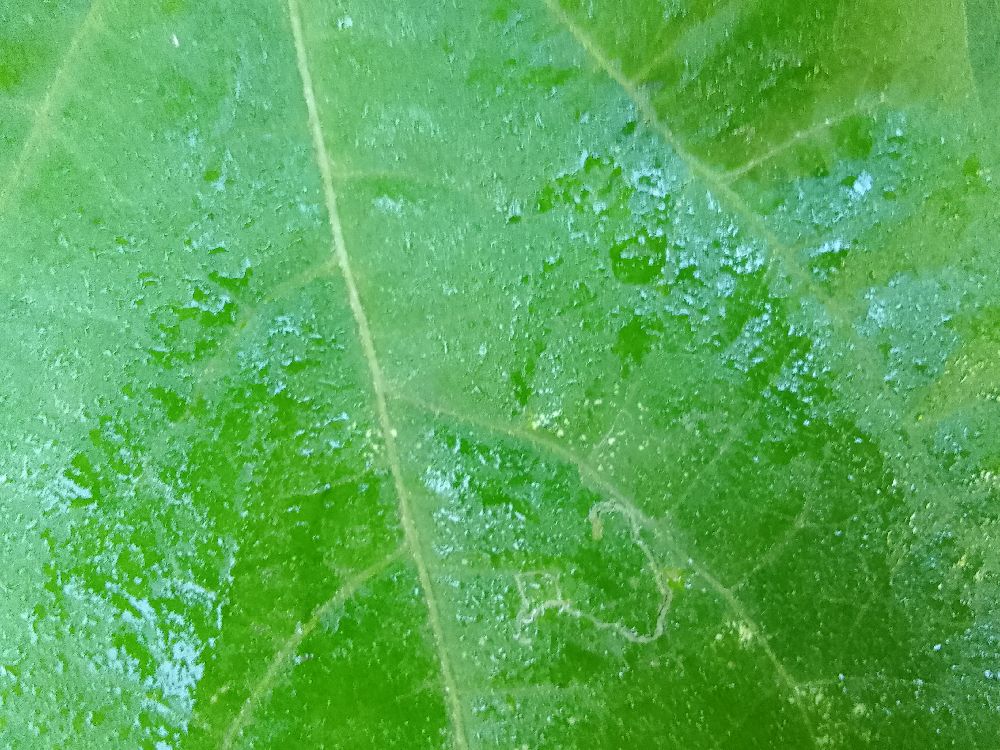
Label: healthy